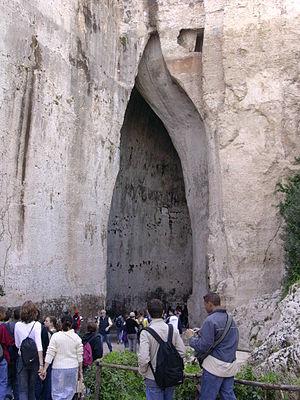
c. Guilhem Dulous
Syracuse est une ville italienne d'environ 123 000 habitants située sur la côte, dans le sud-est de la Sicile.